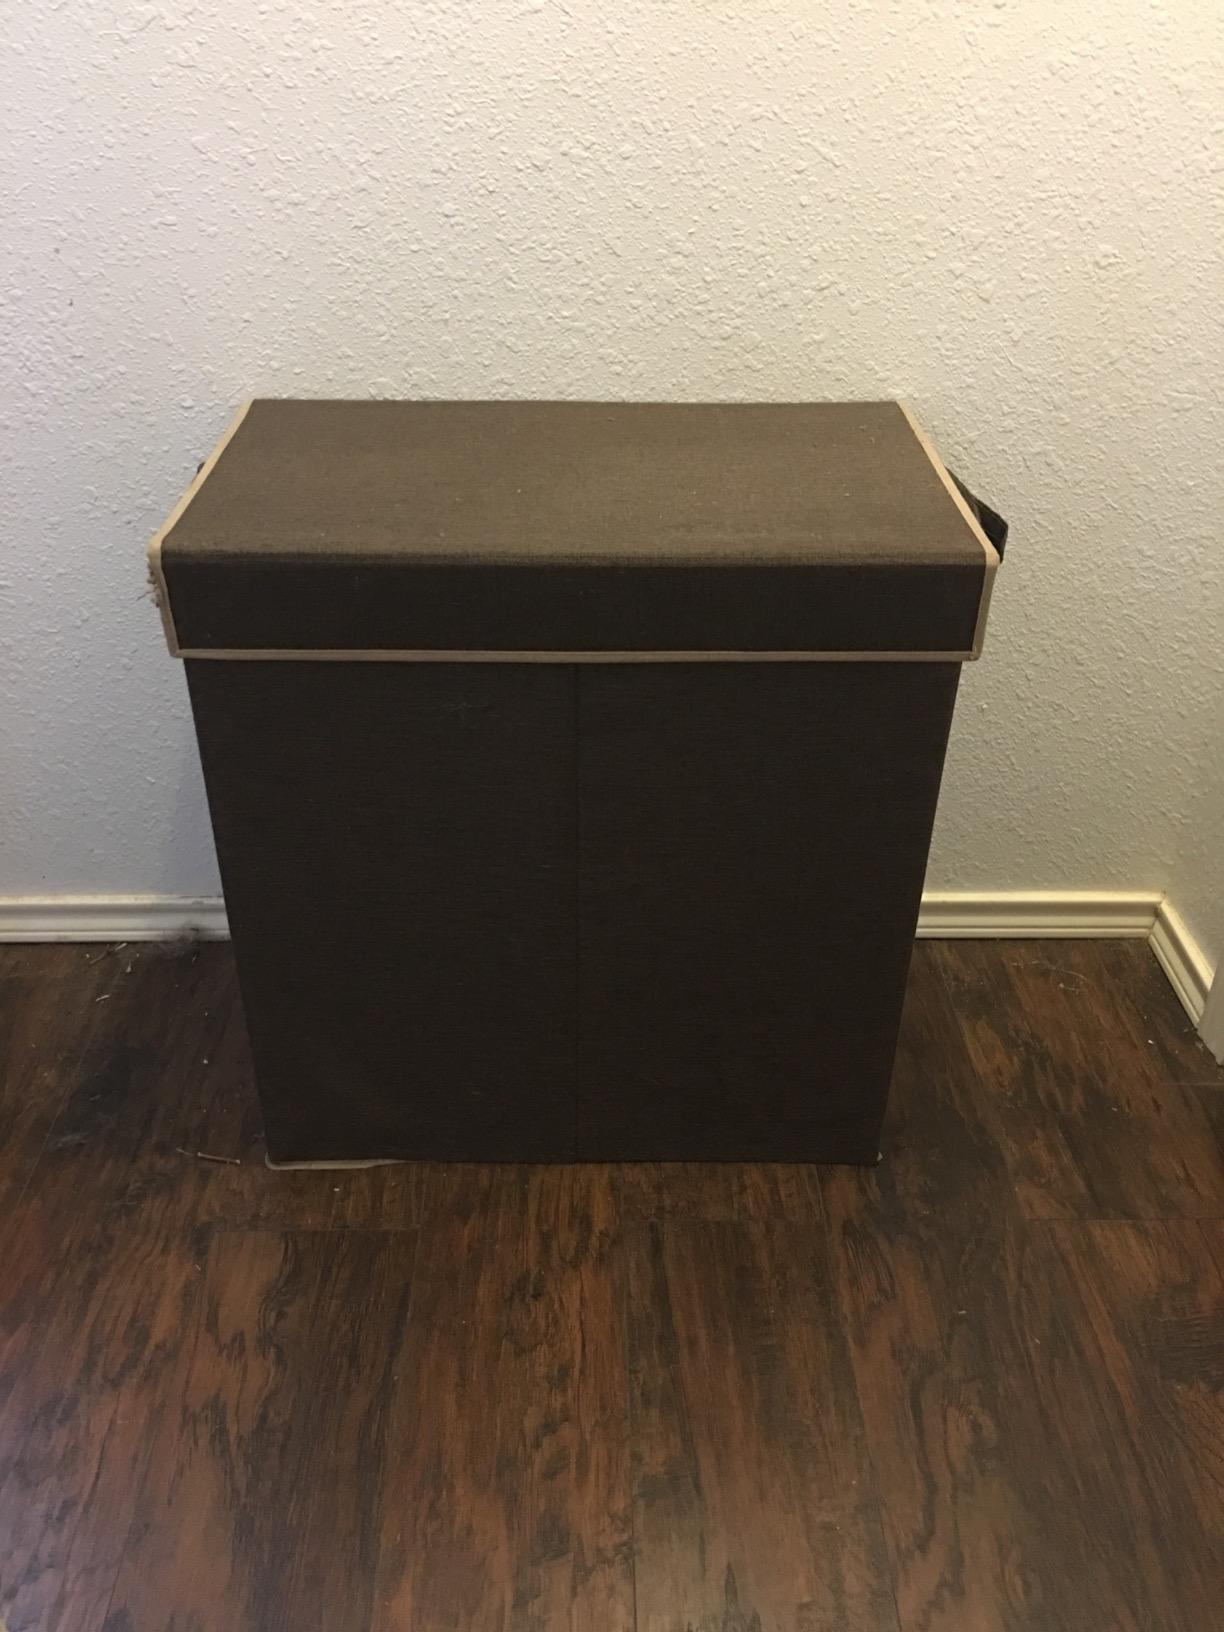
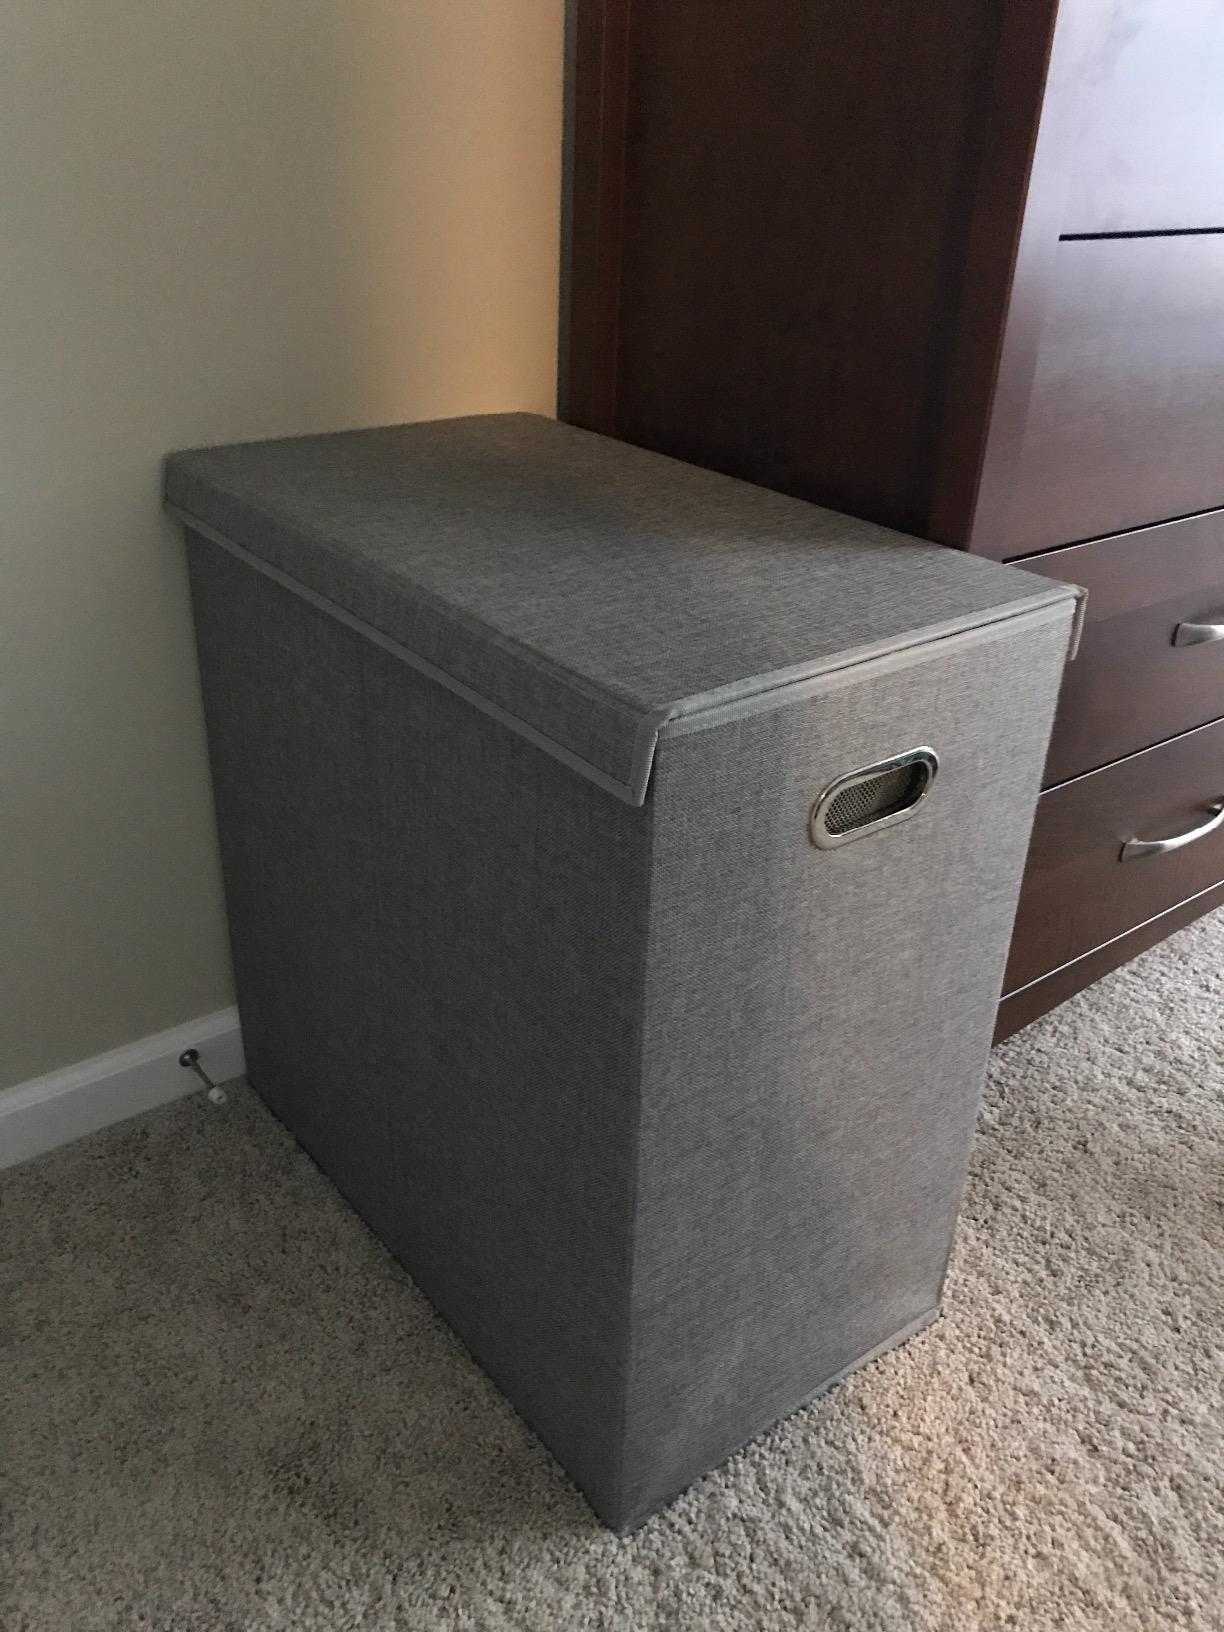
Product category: items_hamper
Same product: no